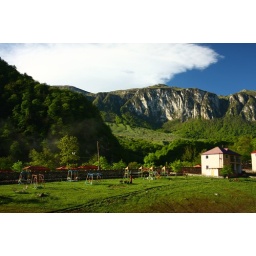
pink hotel in cloud catcher